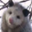
Label: possum